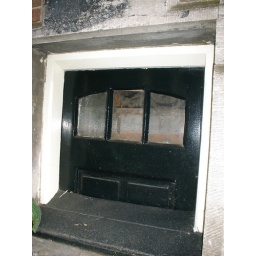
door in the floor